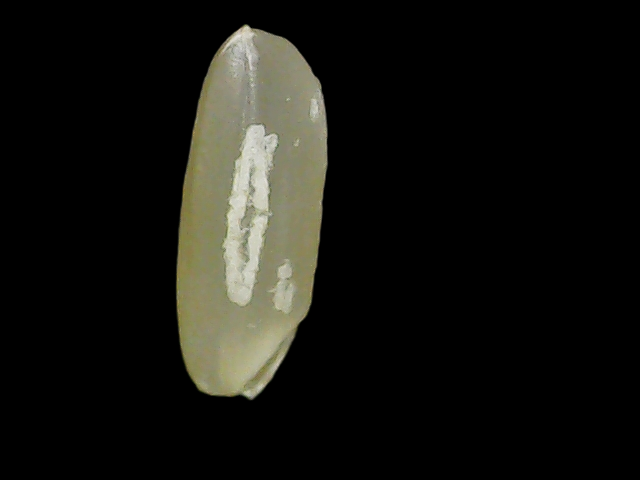
Rice variety: Binadhan7